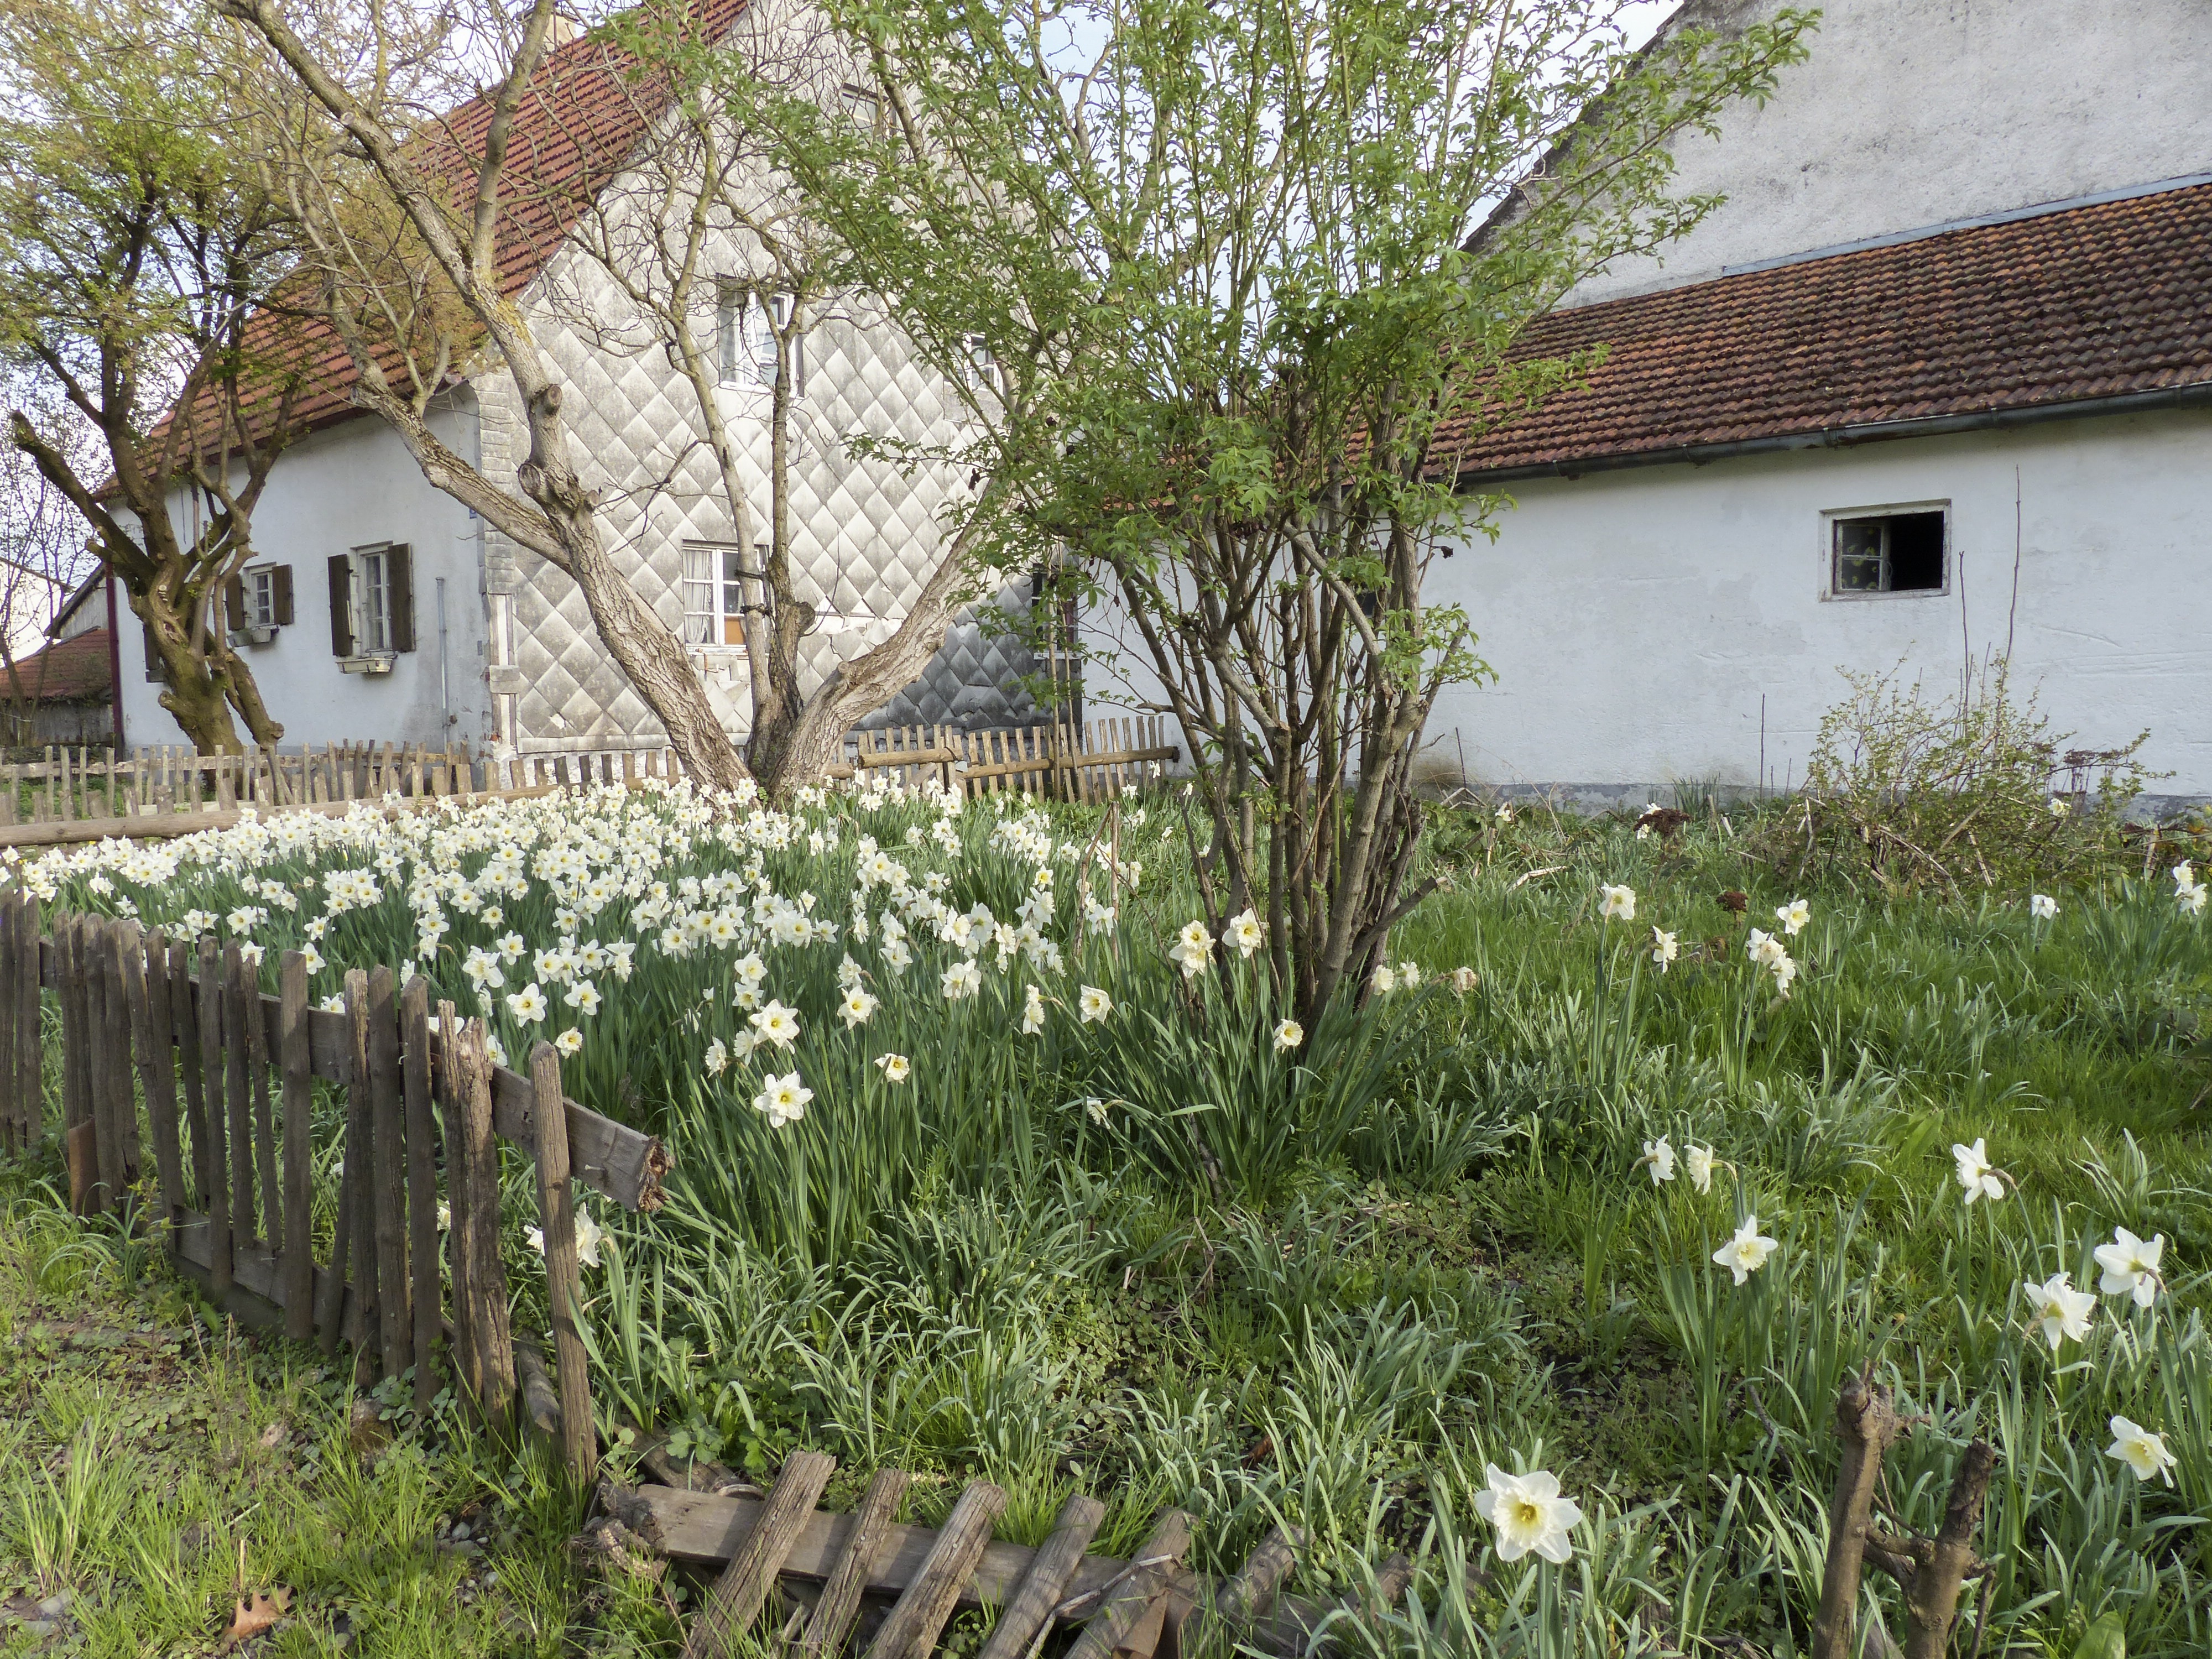
fence, farm, flower, cottage, scenery, backyard, property, botany, garden, flowers, buildings, shrub, daffodils, narcissus, estate, yard, real estate, spring time